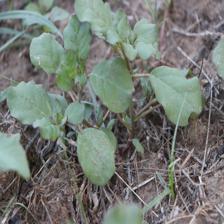
Label: BroadLeafWeed